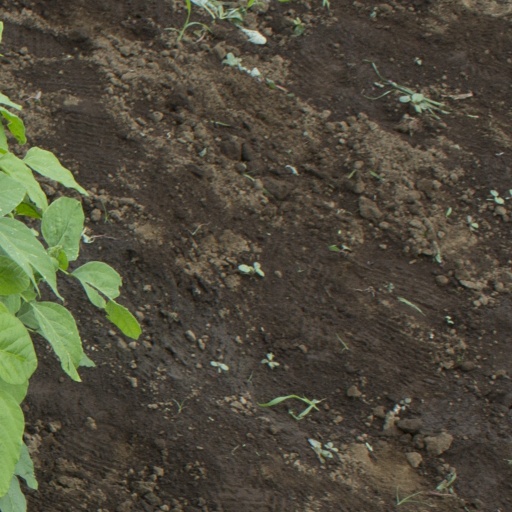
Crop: soybean